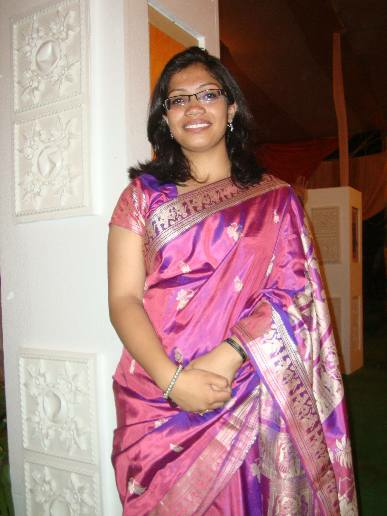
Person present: Yes